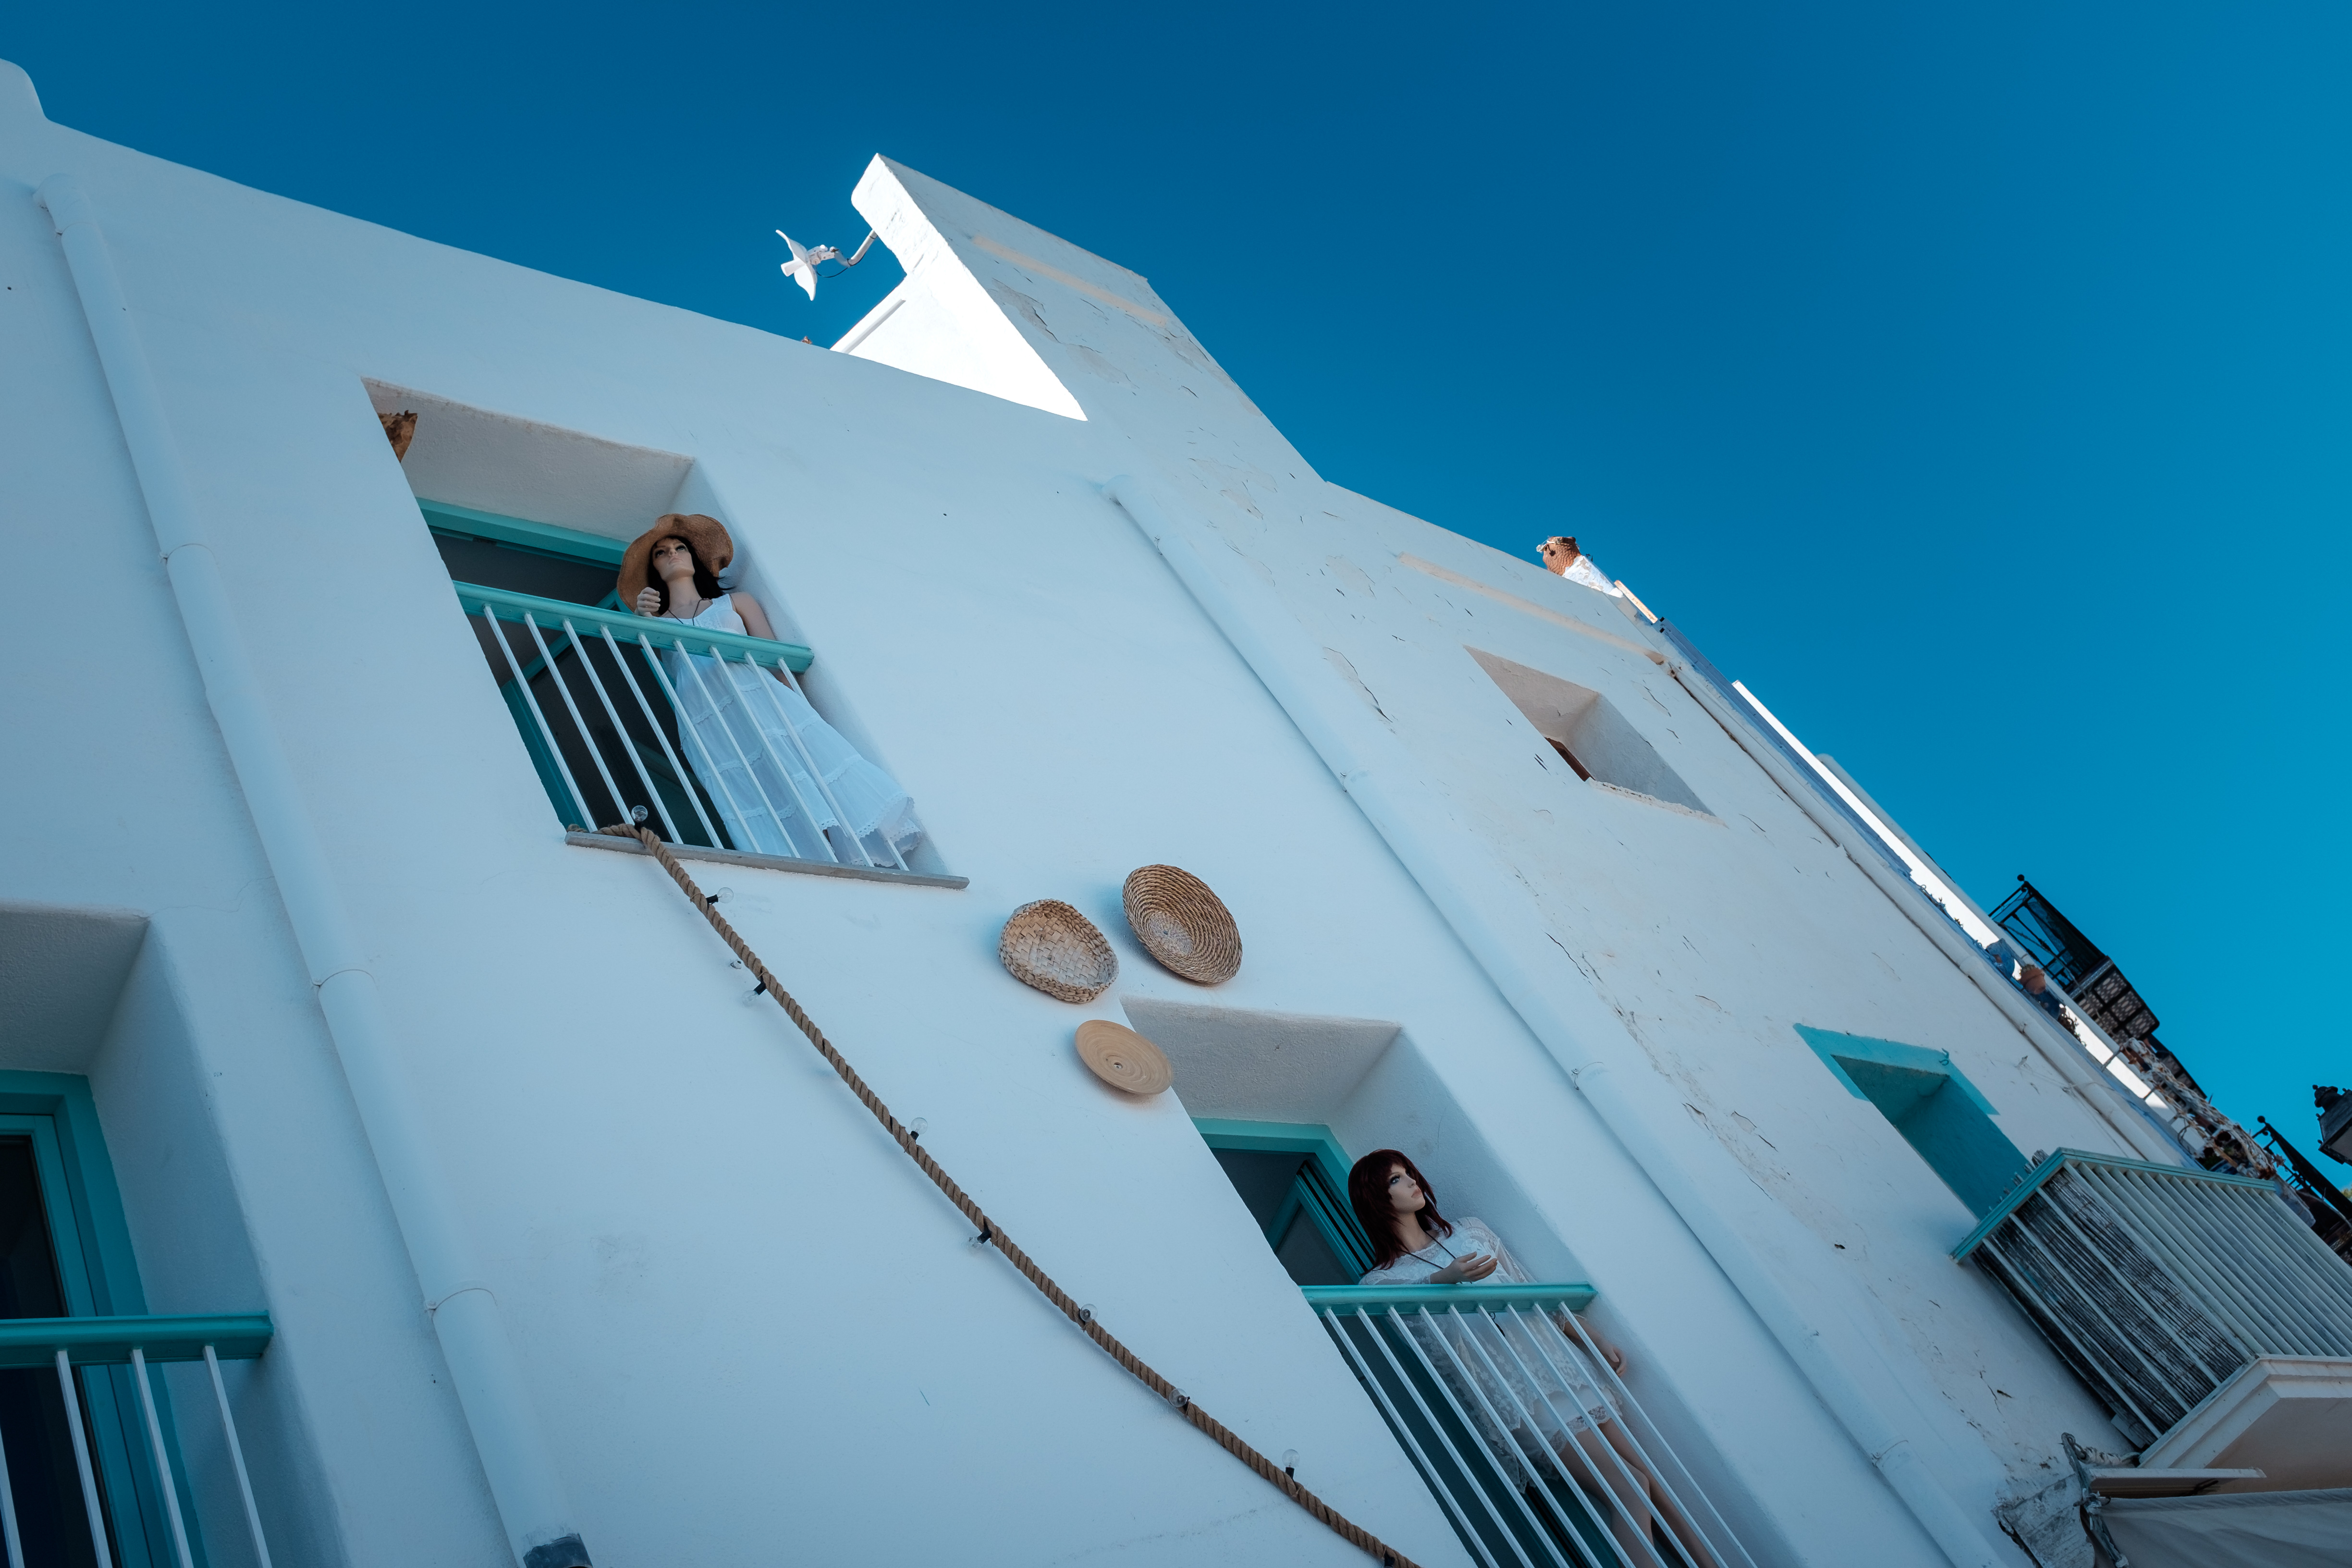
blue, white house, model, windows, balcony, front, sky, architecture, turquoise, azure, house, building, facade, vacation, apartment